Eline Vedder

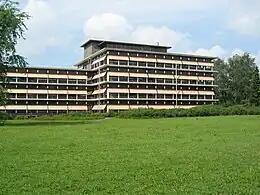
Seat of the Provincial Council of Drenthe

Vedder first ran for political office in the March 2018 municipal elections in her home municipality of De Wolden. She was placed third on the party list of the CDA and was elected to the council, as her party retained its three seats. A member of the third-biggest party in the eighteen-seat council, Vedder was sworn in on 29 March. She ran for the Provincial Council of Drenthe in March 2019 provincial elections as the CDA's 18th candidate. The party won five seats, compared to six in the previous election, and Vedder was elected due to her meeting of the preference vote threshold; 1,449 votes were cast for her. Vedder declared upon her election that she would be devoted to agriculture and that she believed the pressure on that sector was not always justified. She took her seat on 28 March and simultaneously left the municipal council. She served as her party's spokesperson for infrastructure, nature, tourism, and mining. In early 2020, Vedder joined calls that there should be a reverse burden of proof for damage to homes as a result of gas and salt extraction. This policy had earlier been enacted for the province of Groningen, where an oil and gas company has to prove damage is not the result of an induced earthquake to avoid having to pay compensation. Vedder was highlighted in an article of the newspaper "NRC" about provincial politicians voting on agricultural issues despite their positions at agricultural advocacy groups – LTO Nederland in her case. It noted this was in violation of the provincial council's code of conduct, although this was disputed by King's Commissioner of Drenthe Jetta Klijnsma.